Diaphorina citri

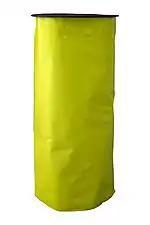

Recent efforts have focussed on understanding the various sensory cues that the psyllid uses to locate its host plant. Insight into the insect's behavior may lead to better methods for its control. One study demonstrated that perception of reflected ultraviolet wavelengths enhanced attraction to a yellow trap. Attempts to demonstrate attraction of the psyllid to volatile (air-borne) odors have failed to produce an effective attractant. It appears that this tiny insect is attracted by color (yellow and UV wavelengths) and decides to stay and feed on a particular plant only after alighting on a leaf and tasting it by probing with its mouthparts (stylets). Small molecules such as formic acid and acetic acid stimulate probing activity. These may be used in new, innovative traps or other devices.